Bab L' Bluz

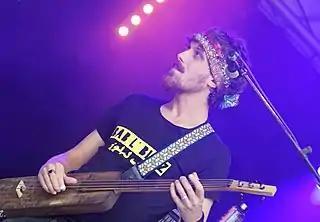
Brice Bottin

The band frequently pay homage to and collaborate with various North African artists. "Nayda!" features a cover of the poem "Waydelel", which was originally written by famous Mauritanian musician Dimi Mint Abba. Their song "El Watane" features vocals from fellow Gnawa artist Mehdi Nassouli.